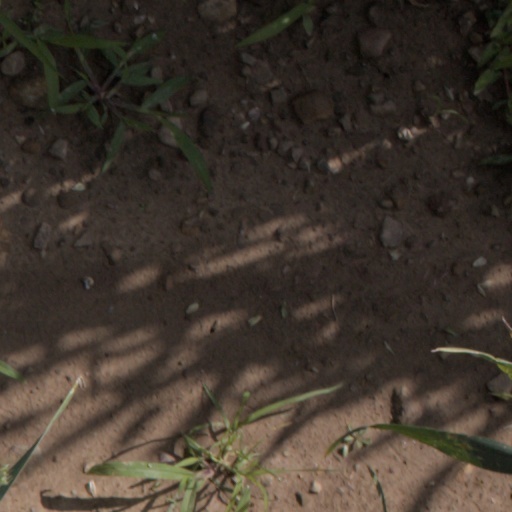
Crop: wheat